Question: Please indicate a possible affordance area of baseball bat that can be used for hitting
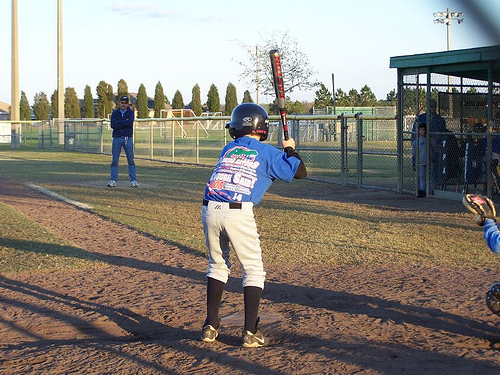
Answer: [270.146, 53.451, 285.995, 120.621]